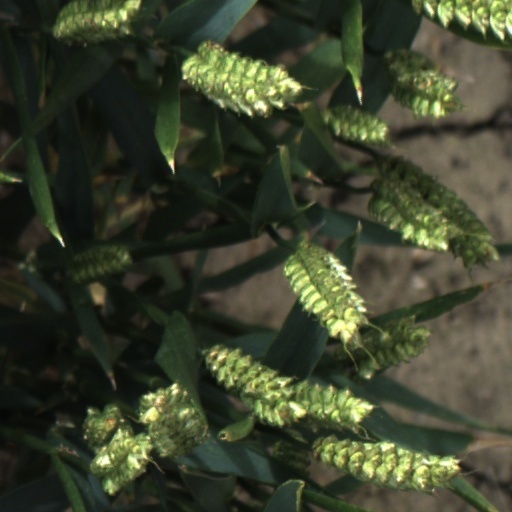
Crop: wheat